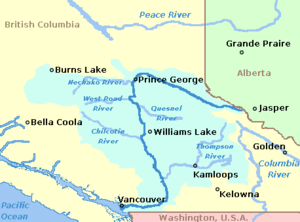
La vallée du Fraser est la section du bassin du fleuve Fraser dans le sud-ouest de la Colombie-Britannique, en aval du canyon du Fraser. Le terme est parfois utilisé pour désigner le canyon du Fraser et s'étend en amont à partir de là, mais en général, en Colombie-Britannique, le terme se réfère à la portion de la rivière en aval de la ville de Hope.